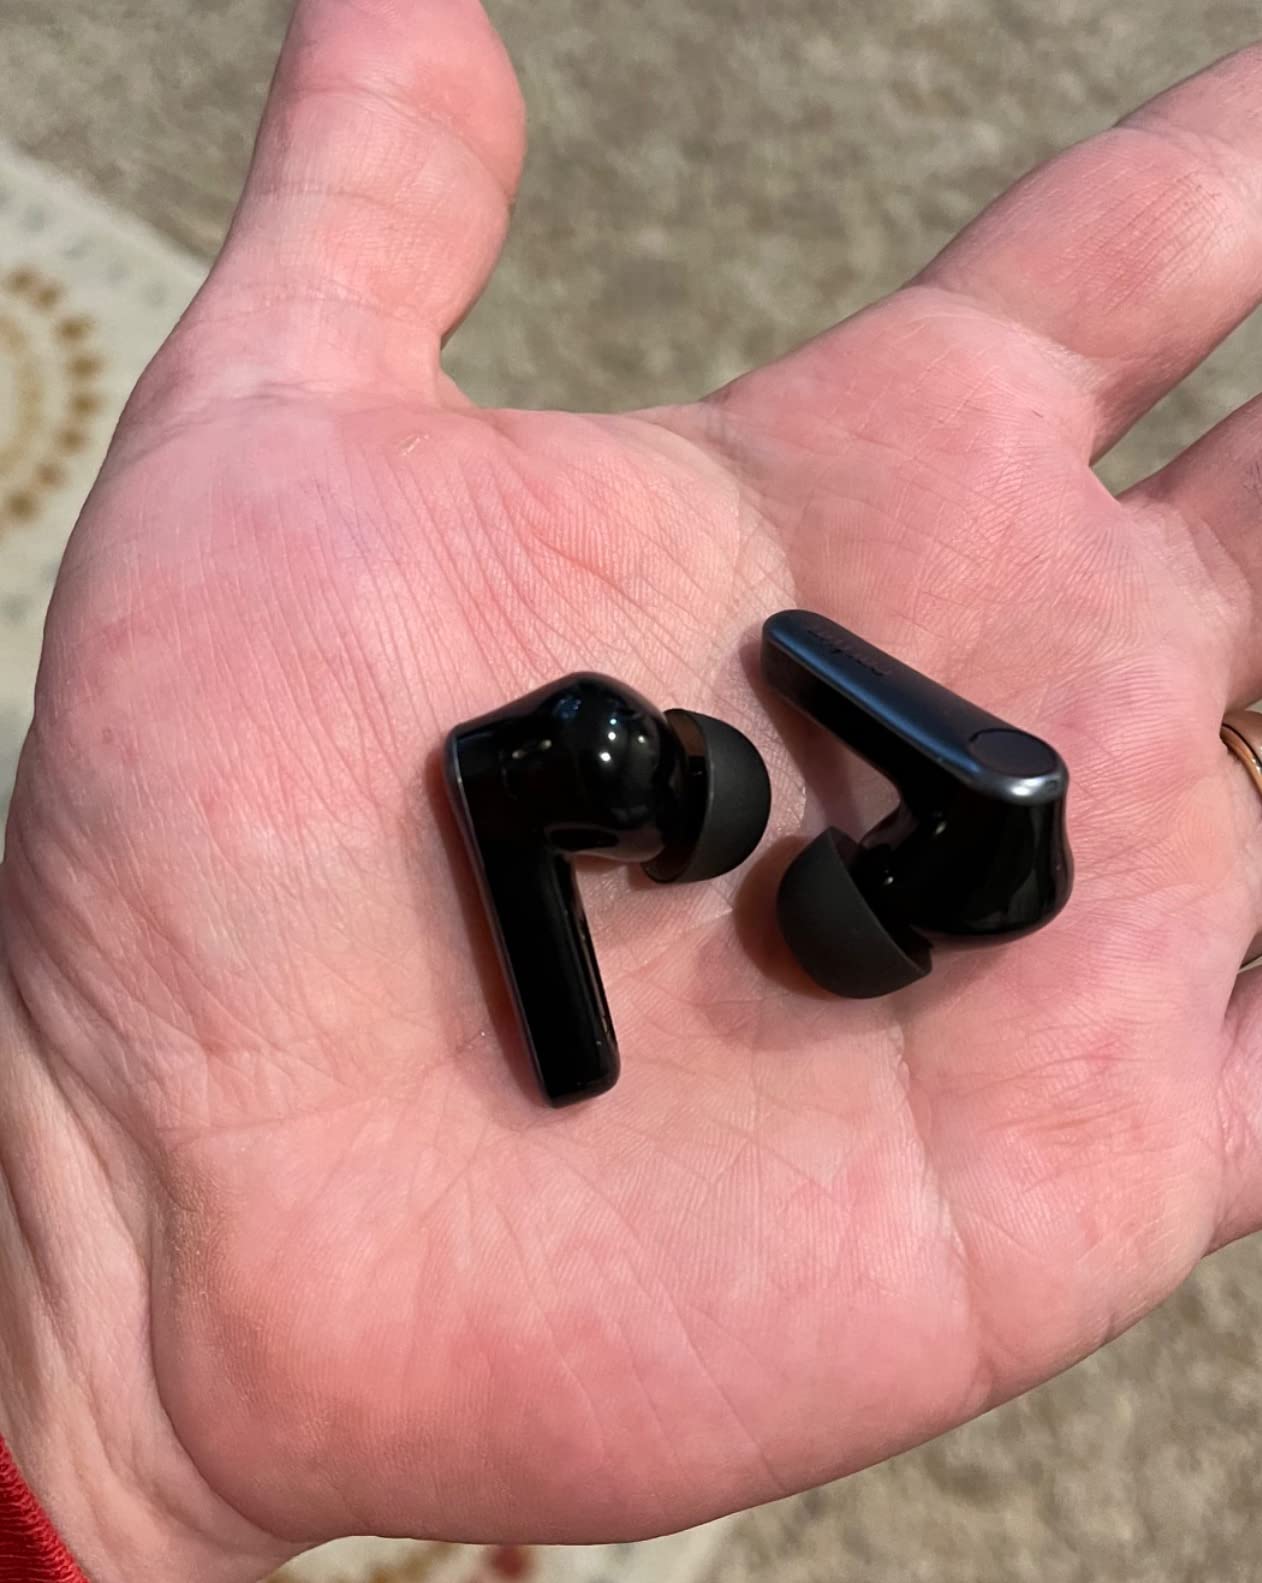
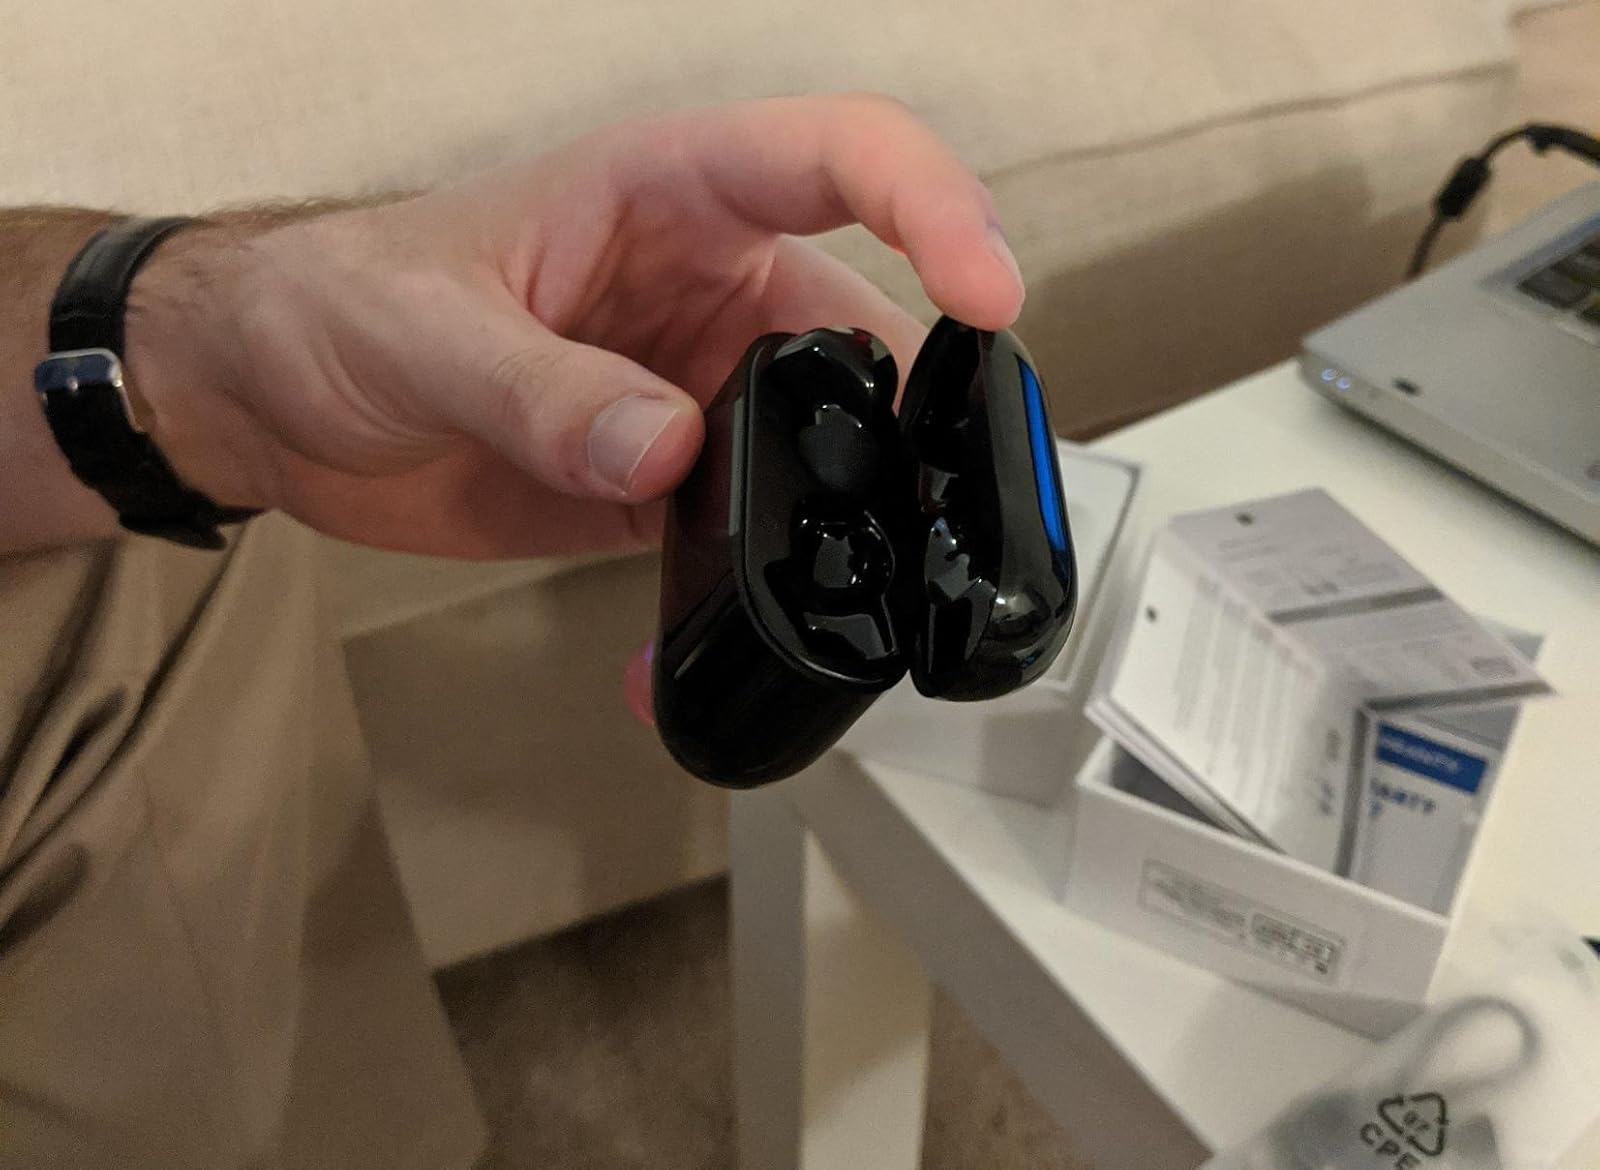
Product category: earbuds
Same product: no